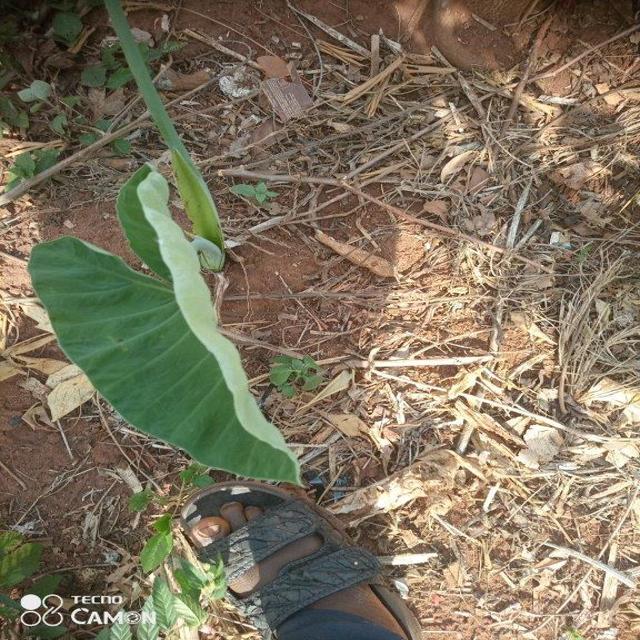
Label: Healthy